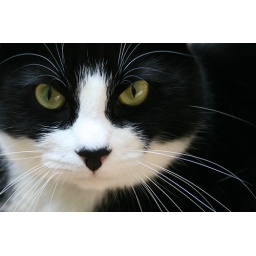
My fat cat Jones. Looking a wee bit unimpressed that I'm in his face for a macro shot.